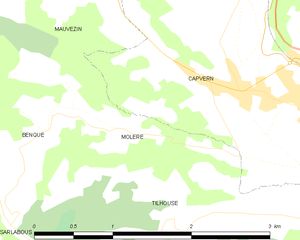
Carte des communes françaises
Molère est une ancienne commune française située dans le département des Hautes-Pyrénées, en région Occitanie devenue le 1ᵉʳ janvier 2017 une commune déléguée au sein de la commune nouvelle de Benqué-Molère.